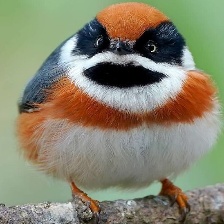
Species: BLACK THROATED BUSHTIT
Scientific name: AEGITHALOS CONCINNUS